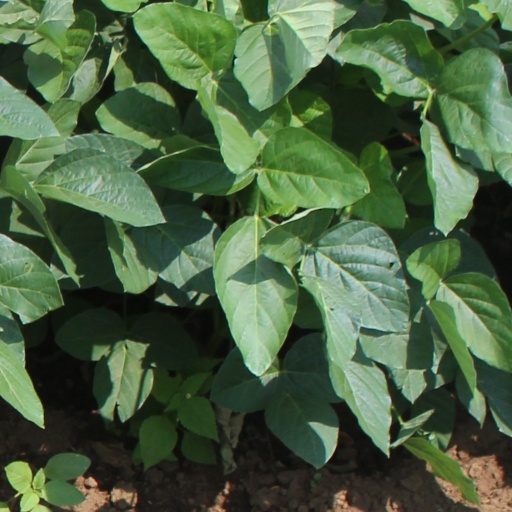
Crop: soybean